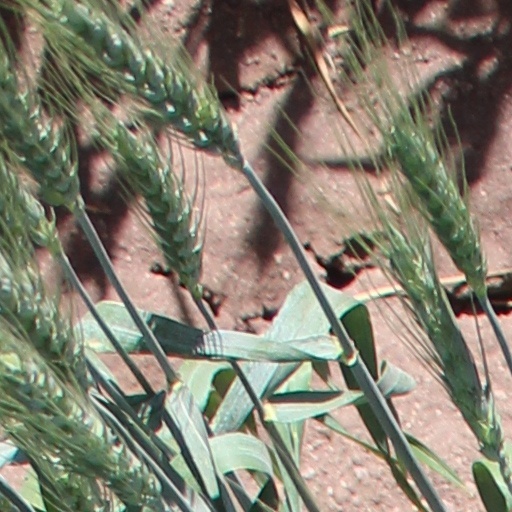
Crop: wheat